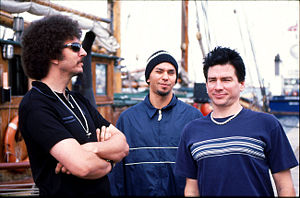
Primus
"Primus er et amerikansk rockband, der er baseret i San Francisco, Californien, og som i øjeblikket består af bassist/vokalist Les Claypool, guitarist Larry ""Ler"" LaLonde og trommeslageren Tim ""Herb"" Alexander. Primus blev oprindeligt dannet i 1984 med Claypool og guitarist Todd Huth, og de to fik senere følgeskab af trommeslager Jay Lane, selvom de to sidstnævnte forlod bandet i slutningen af 1988. Med LaLonde og Alexander, indspillede Primus indspillede deres debutalbum Suck on This i 1989, efterfulgt af fire albummer: Frizzle Fry, Sailing the Seas of Cheese, Pork Soda, og Tales from the Punchbowl. Alexander forlod bandet i 1996, og blev erstattet af Bryan ""Brain"" Mantia, og Primus indspillede den oprindelige titelsang til TV-serien South Park, og yderligere to albums, Brown Album og Antipop, før de tog en pause i 2000.